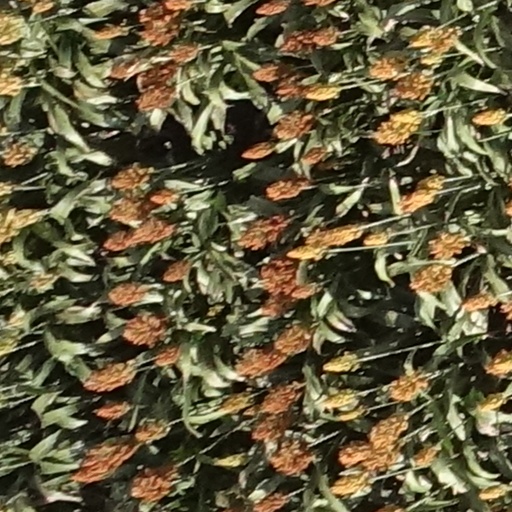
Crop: sorghum